Goripalayam Mosque

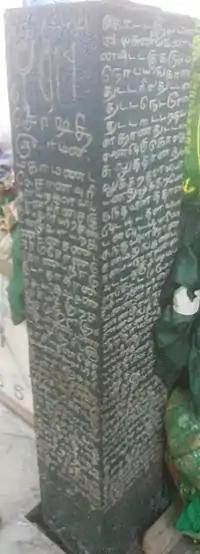
Verdict of Nayak ruler Veerappa Nayakkar regarding a dispute with the dargah land in an inscription mounted in the dargah

The descendants of Sulthan Alauddin Badusha, and Sulthan Shamsuddin Badusha (called as Sultans of Oman) purchased from the then King Koo(n) Pandiyan the land of Gorippalayam Dargah for a Feet of Gold piece and other six villages (namely Bibi Kulam, Chokkikulam, Cholikudi, Chirudoor, Kannanendal, Thiruppalai) at the rate of 14,000 Gold pieces for the maintenance of Gorippalayam Dargah. During the reign of King Veerappa nayakkar of the Madurai Nayak rulers, a dispute arose between the Huqdars of the Durgah and the employees of the Nayakkar Government regarding the six villages. The case was taken to King Veerappa Nayakkar, who inquired and verified the documents written by King Koo(n) Pandiyan and gave his verdict in the year 1573 A.D. as the Six villages and the Dargah land belongs to the Descendants of Sultans and it should be in their enjoyment till the existence of Sun and Moon and who violates this will be liable for the sin of slaughtering a cow in the bank of river Ganga.